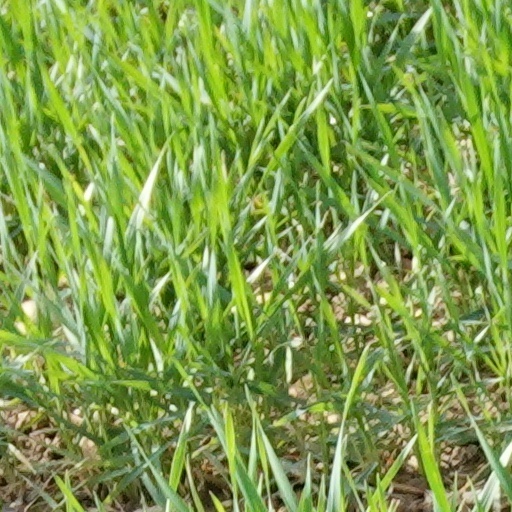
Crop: wheat